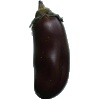
Label: eggplant